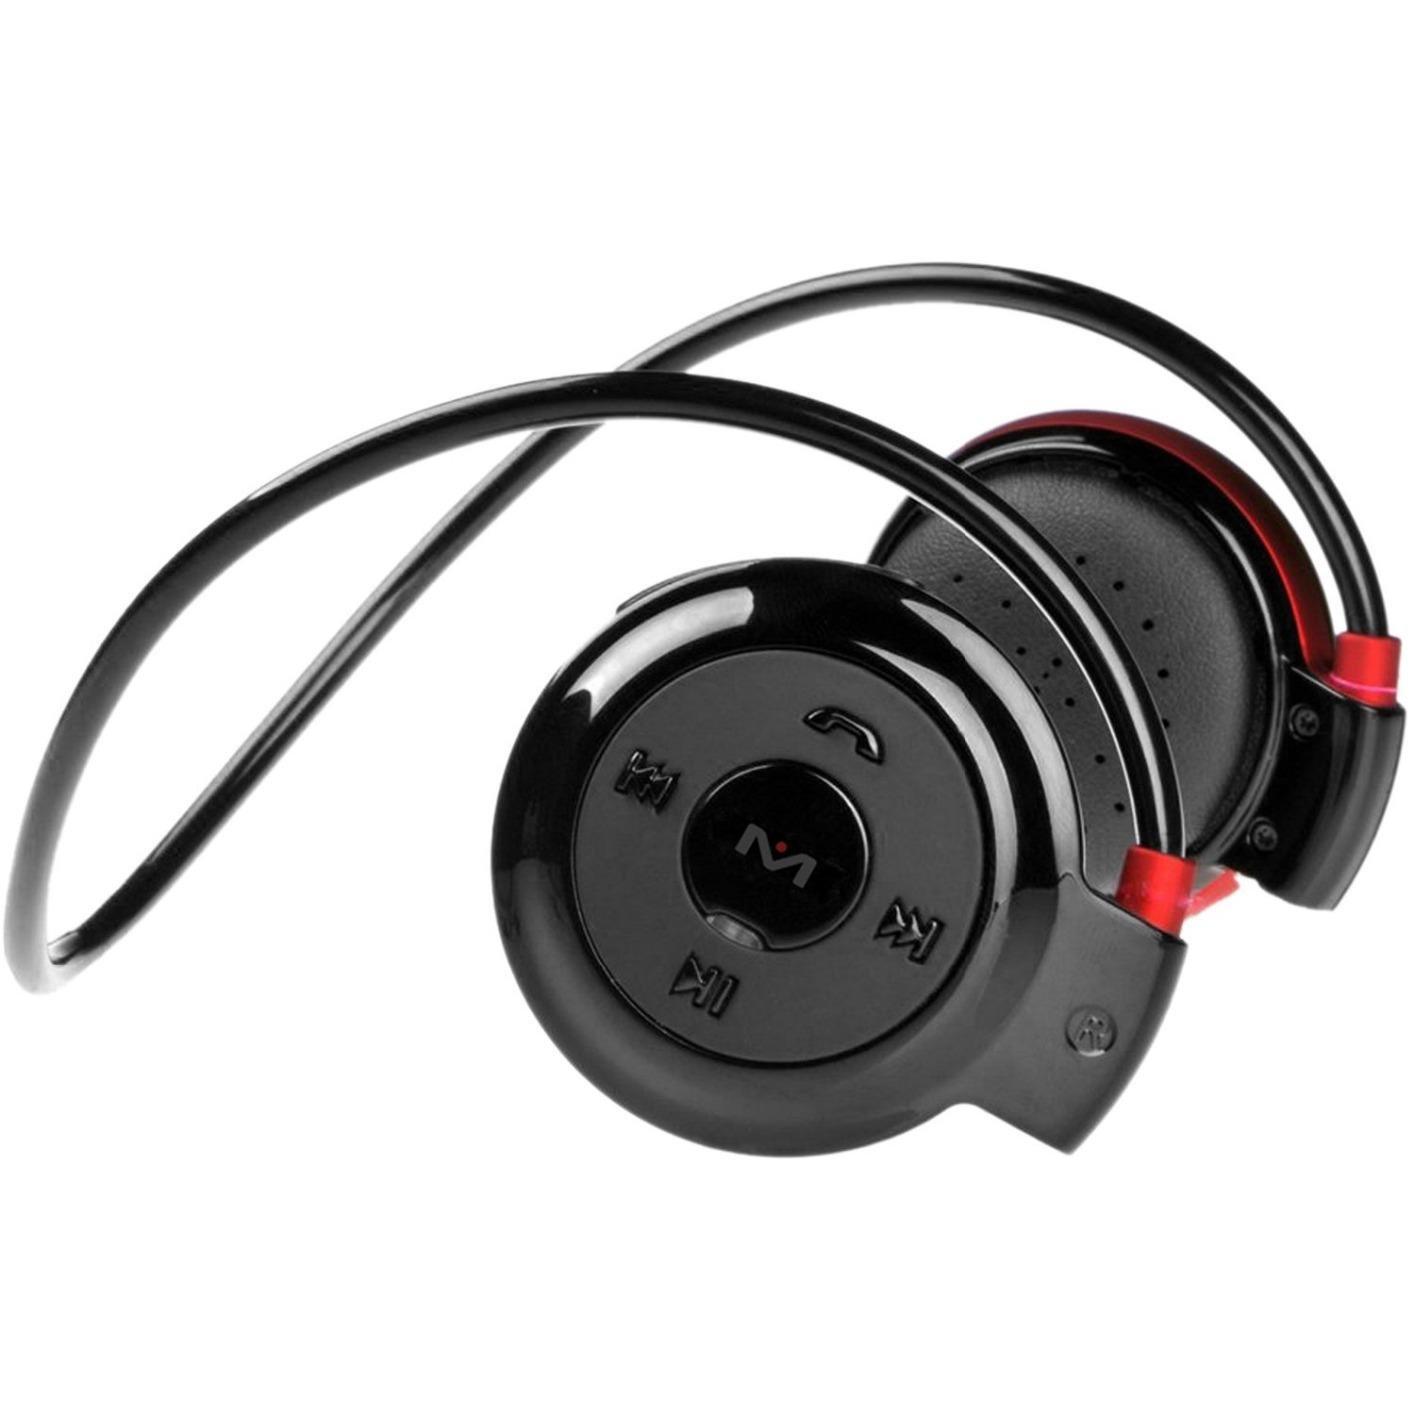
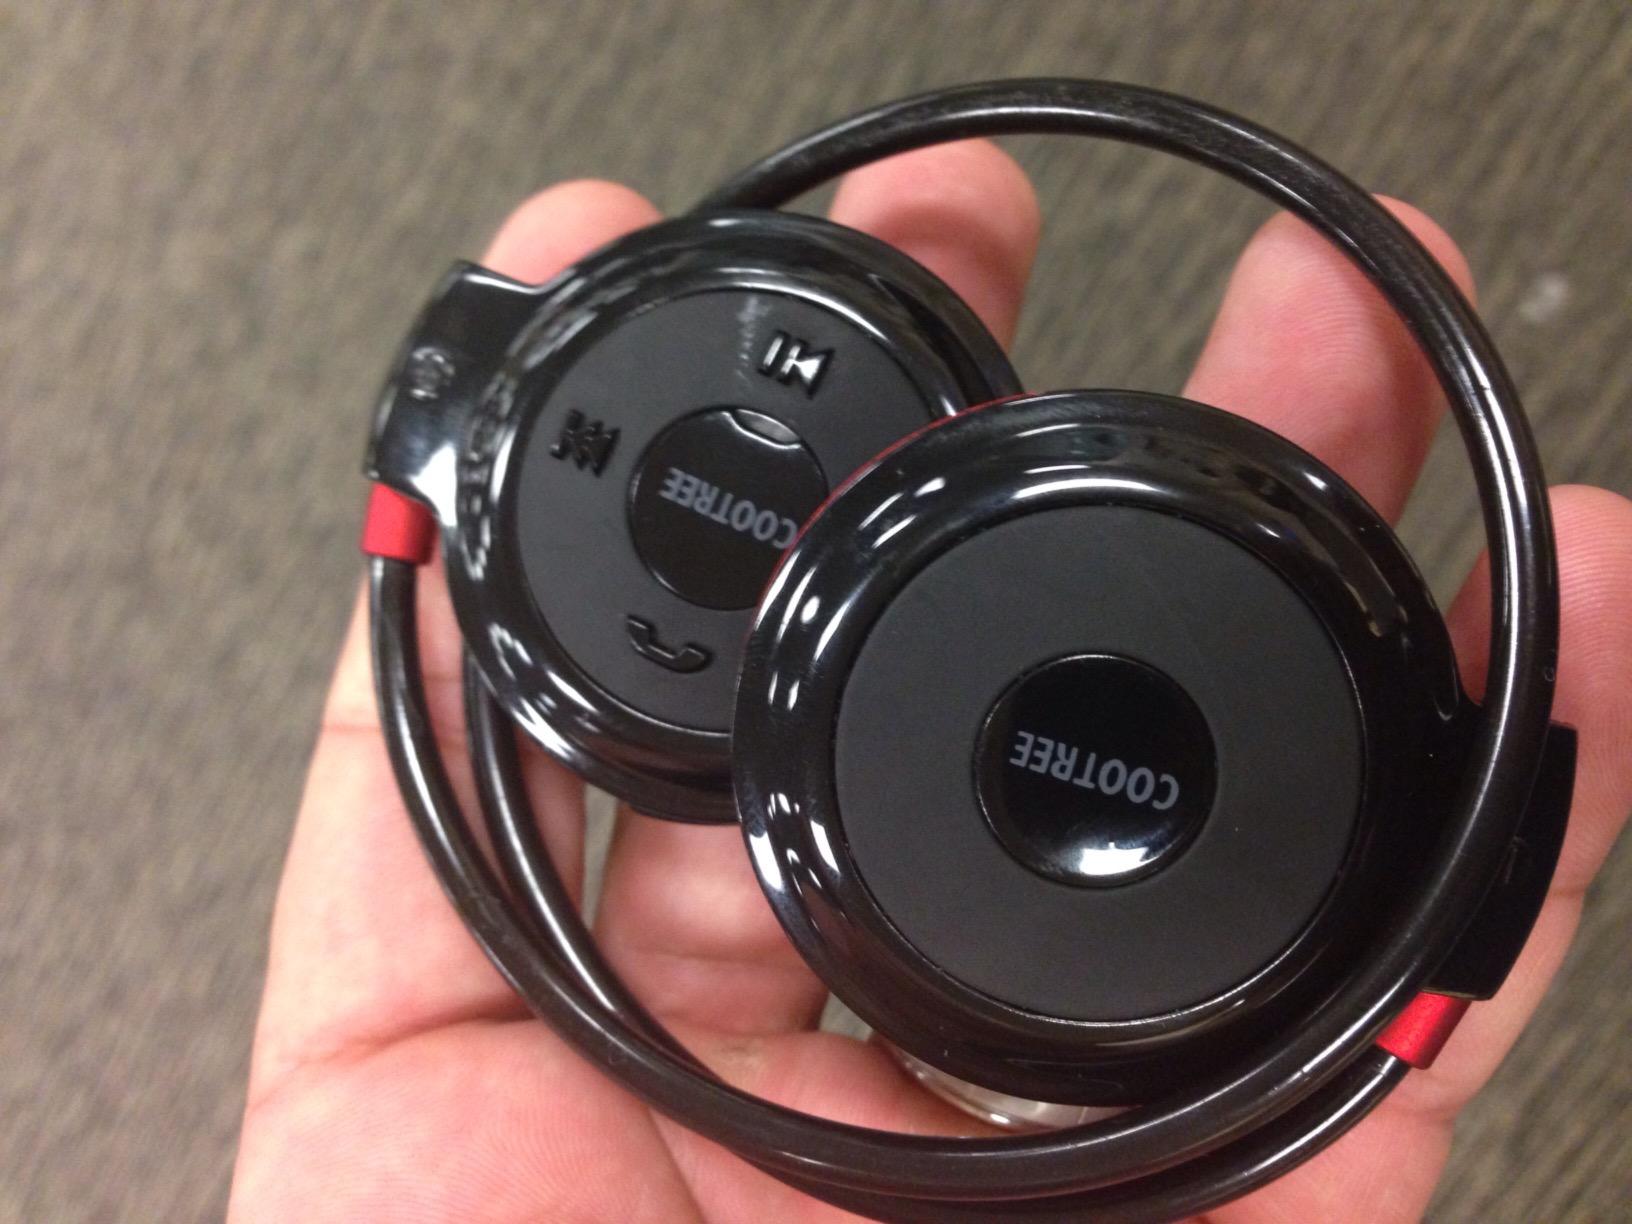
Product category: headphones
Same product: yes